Maggie Q

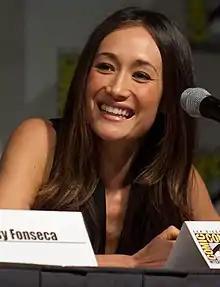
Q in 2010

Margaret Denise Quigley, professionally known as Maggie Q, is an American actress and former model. She began her professional career in Hong Kong, with starring roles in the action films "Gen-Y Cops" (2000) and "Naked Weapon" (2002), before appearing in the American productions "" (2006), "Live Free or Die Hard" (2007), "Priest" (2011) and "The Protégé" (2021). She portrayed Tori Wu in the dystopian science-fiction action film "Divergent" (2014), and reprised her role in the sequels, "" (2015) and "" (2016). Q starred in the title role on The CW action-thriller series "Nikita" (2010–2013), and also had a main role as FBI Special Agent Hannah Wells in the ABC/Netflix political thriller series "Designated Survivor" (2016–19). She provided the voice of Wonder Woman on the animated series "Young Justice" (2012–19). In 2025, Q began starring in the lead role of Detective Renée Ballard on the Prime Video series "Ballard", a spinoff of the television series "".